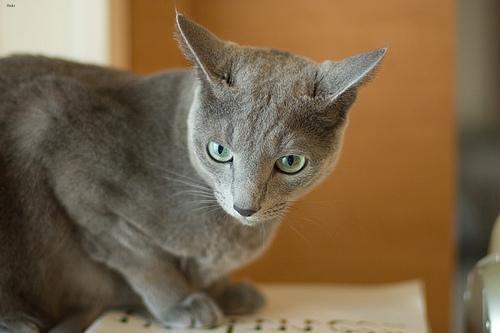
Russian Blue